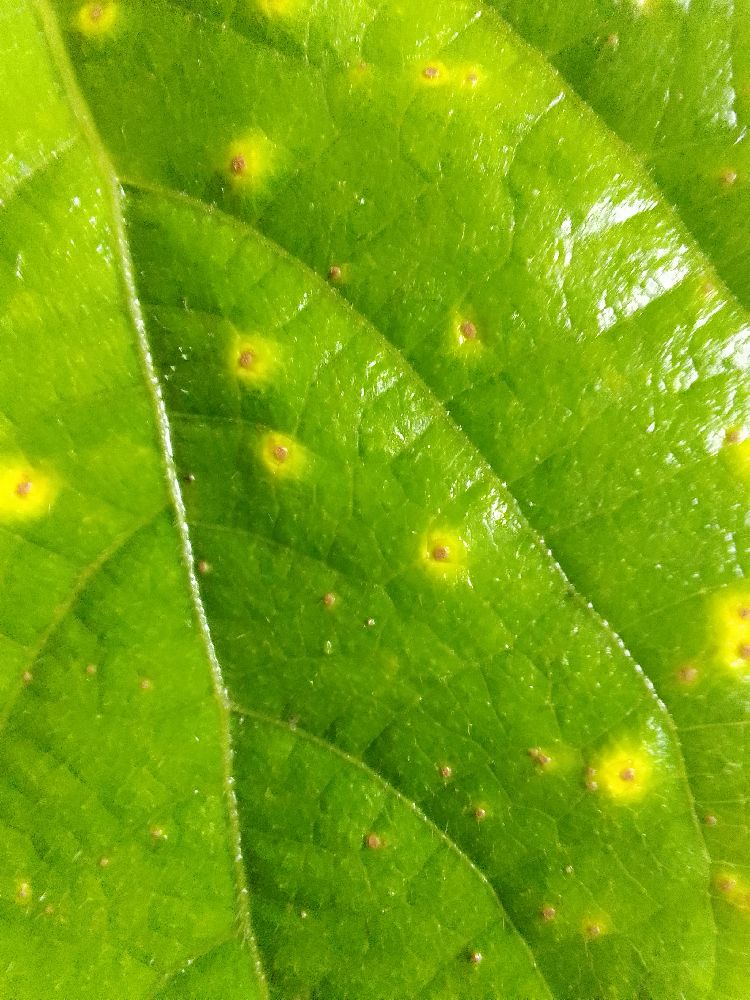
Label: rust